Yu County, Hebei

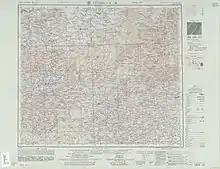
Map including Yu County (labeled as YÜ-HSIEN (walled) ) (AMS, 1954)

The area was home to the capital of the state of Dai during the Spring and Autumn period of the Zhou dynasty. Under the Qin dynasty, present-day Yu County was organized as , with its seat Daixian located northeast of present-day Yuzhou. Daixian also served as the capital of Dai Commandery, overseeing 11 or 13 counties in what is now northwestern Hebei and northeastern Shanxi. Under the Eastern Han, the commandery seat was moved west to Gaoliu (near present-day Yanggao County in Shanxi). It returned to Daixian near present-day Yuzhou under the kingdom of Wei during the Three Kingdoms period before the commandery was abolished in 388. (A separate Dai Commandery was established by the Northern Wei in the 520s, with its seat at Pingcheng, just northeast of present-day Datong in Shanxi.)